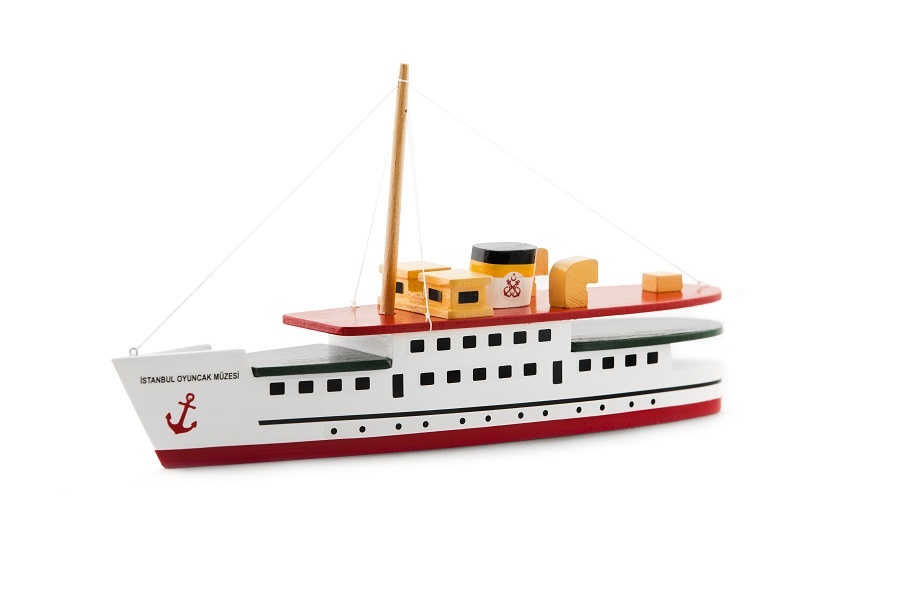
İstanbul Şehir Hatları Vapuru - Şirketi Hayriye
Brand: İstanbul Oyuncak Müzesi
Şirketi Hayriye Vapuru, ahşap, el yapımı. Ürün Boyutu: En 24cm, Boy 13cm
Category: Toys & Games > Toys > Play Vehicles > Toy Boats